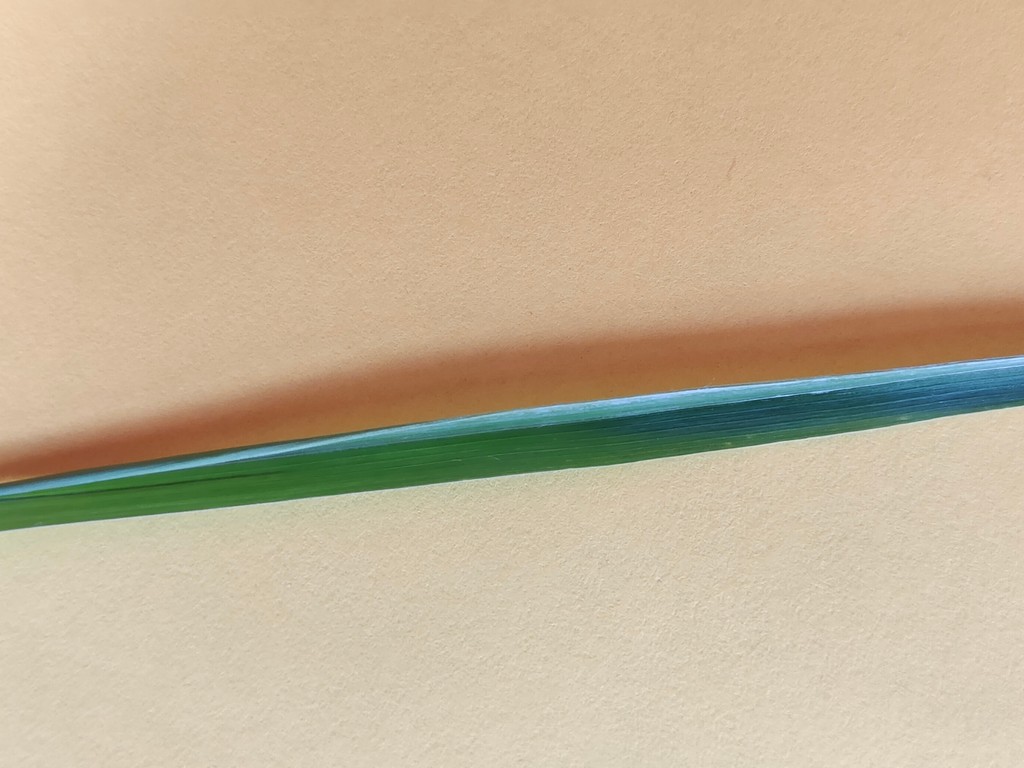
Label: Healthy